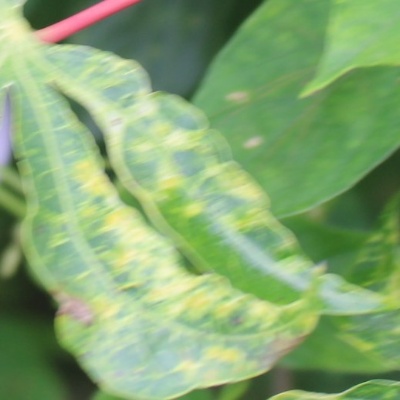
Crop: Cassava
Condition: mosaic